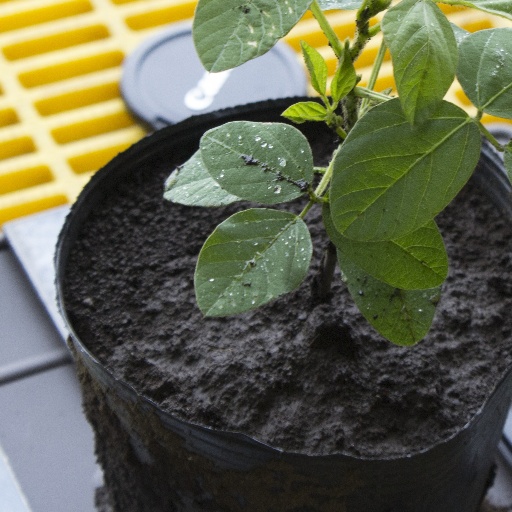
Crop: soybean